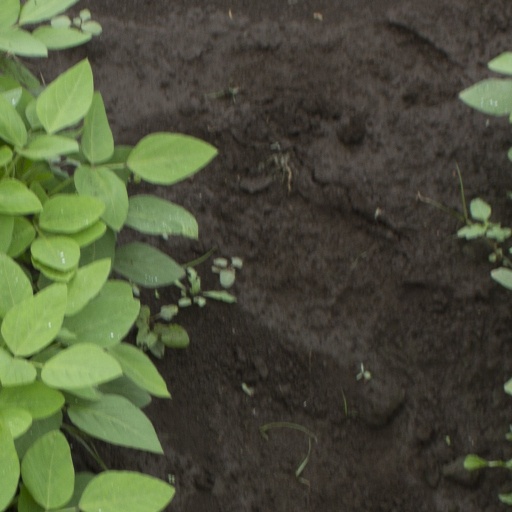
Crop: soybean